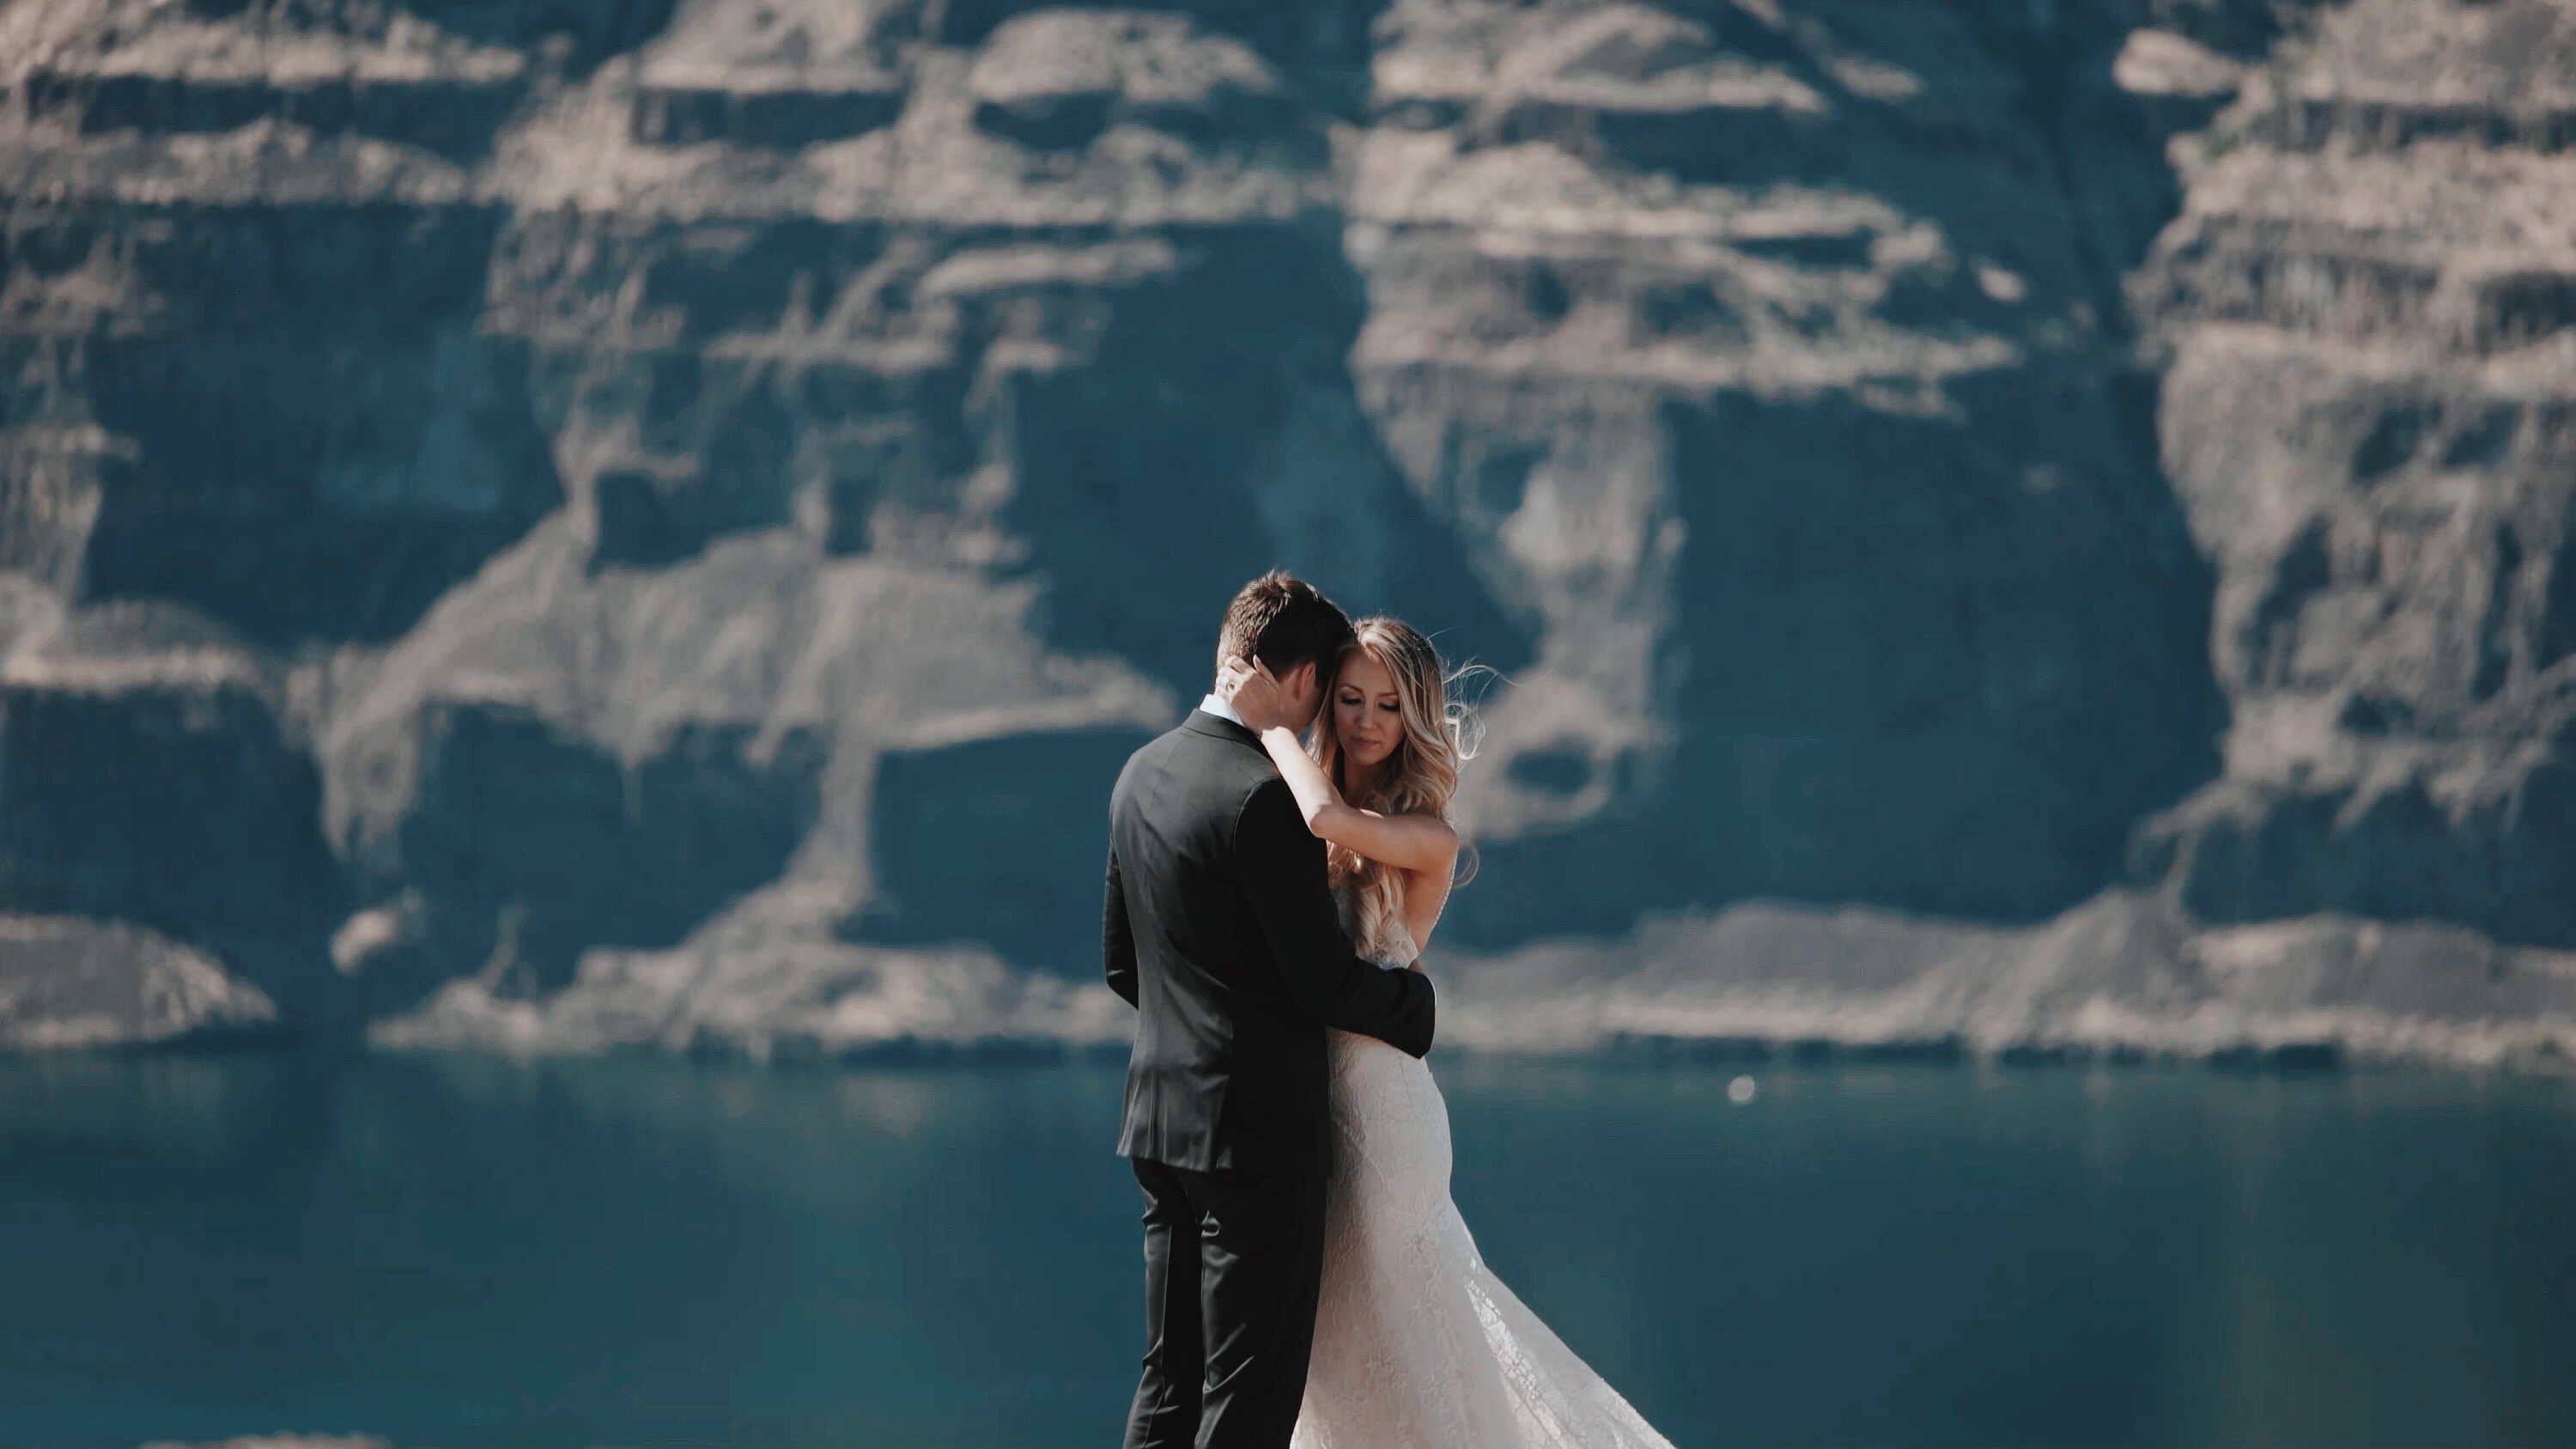
photography, romance, blue, bride, groom, ceremony, photograph, event, interaction